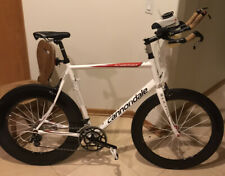
Vehicle type: Bikes